Irgun

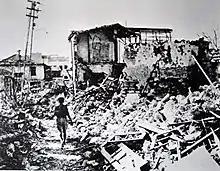
The Manshiya quarter between Jaffa and Tel Aviv after the Irgun mortar bombardment.

The King David Hotel bombing and the arrest of Jewish Agency and other Yishuv leaders as part of Operation Agatha caused the Haganah to cease their armed activity against the British. Yishuv and Jewish Agency leaders were released from prison. From then until the end of the British mandate, resistance activities were led by the Irgun and Lehi. In early September 1946 the Irgun renewed its attacks against civil structures, railroads, communication lines and bridges. One operation was the attack on the train station in Jerusalem, in which Meir Feinstein was arrested and later committed suicide awaiting execution. According to the Irgun these sorts of armed attacks were legitimate, since the trains primarily served the British, for redeployment of their forces. The Irgun also publicized leaflets, in three languages, not to use specific trains in danger of being attacked. For a while, the British stopped train traffic at night. The Irgun also carried out repeated attacks against military and police traffic using disguised, electronically detonated roadside mines which could be detonated by an operator hiding nearby as a vehicle passed, carried out arms raids against military bases and police stations (often disguised as British soldiers), launched bombing, shooting, and mortar attacks against military and police installations and checkpoints, and robbed banks to gain funds as a result of losing access to Haganah funding following the collapse of the Jewish Resistance Movement.